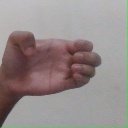
अक्षर: ख